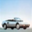
Label: automobile